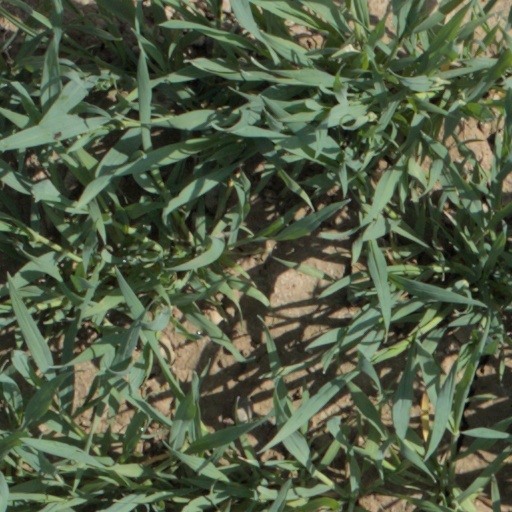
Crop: wheat